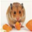
Label: hamster